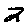
Label: 2